Sultanah Bahiyah

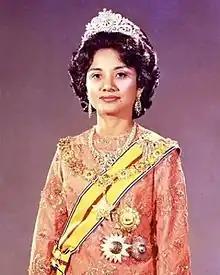

Sultanah Hajah Bahiyah binti Almarhum Tuanku Abdul Rahman (24 August 1930 – 26 August 2003) was the Sultanah of Malaysian State of Kedah from 1958 until her death in 2003 and served as the fifth Raja Permaisuri Agong of Malaysia from 21 September 1970 until 20 September 1975.